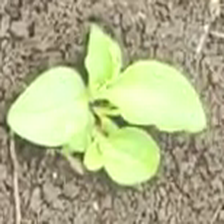
Weed species: Kena_(Commplina_benghalensio)